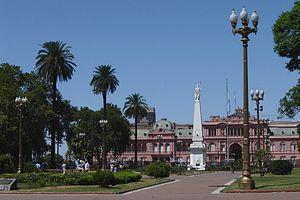
Cet article recense les plus grandes places urbaines, pour ce qui est de la superficie.
La Maison rose est le siège du pouvoir exécutif argentin, située au centre de Buenos Aires. Elle doit son nom à la couleur approximativement rose de ses façades. A l'intérieur se trouve le bureau du Président de la Nation argentine.
La place de Mai est le site central de la ville de Buenos Aires, capitale de l’Argentine. Elle est née historiquement de l’union de deux places toutes proches ; la Plaza de la Victoria et la Plaza del Fuerte, après la démolition en 1884 d’une construction qui les séparait.